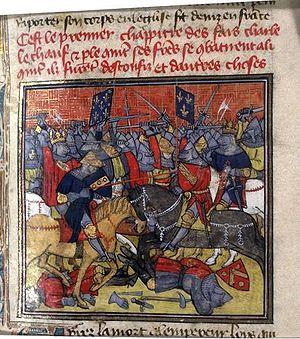
Bataille de Fontenoy-en-Puisaye (841).
La bataille de Fontenoy-en-Puisaye eut lieu le 25 juin 841 sur le territoire de l'actuelle commune de Fontenoy, « au cœur » de la Puisaye.